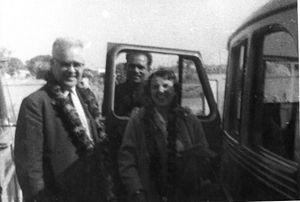
Harry Douglas Huskey, né le 19 janvier 1916 dans le Parc national des Great Smoky Mountains en Caroline du Nord et mort le 9 avril 2017 à Santa Cruz en Californie, est un mathématicien et ingénieur informaticien américain.